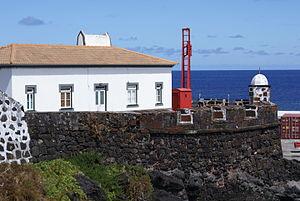
Le phare du Fort de Corpo Santo est un phare situé dans le Fort de Corpo Santo, dans la municipalité de Santa Cruz da Graciosa, sur la côte nord-ouest de l'île de Graciosa.